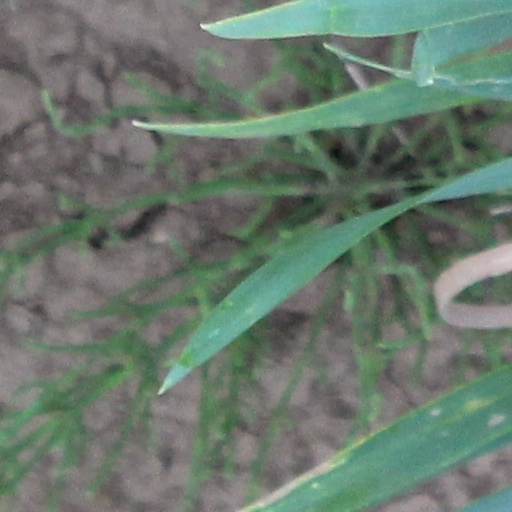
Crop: wheat